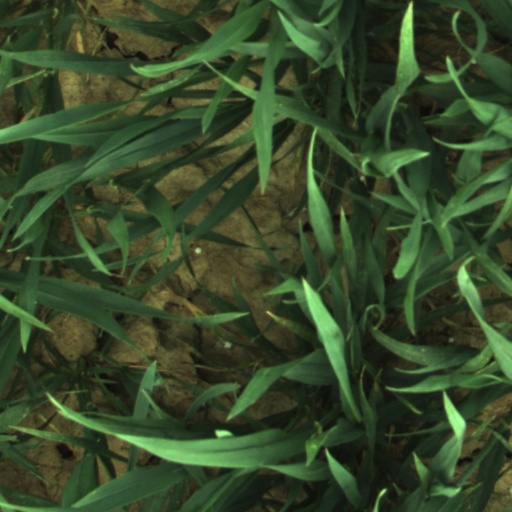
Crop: wheat